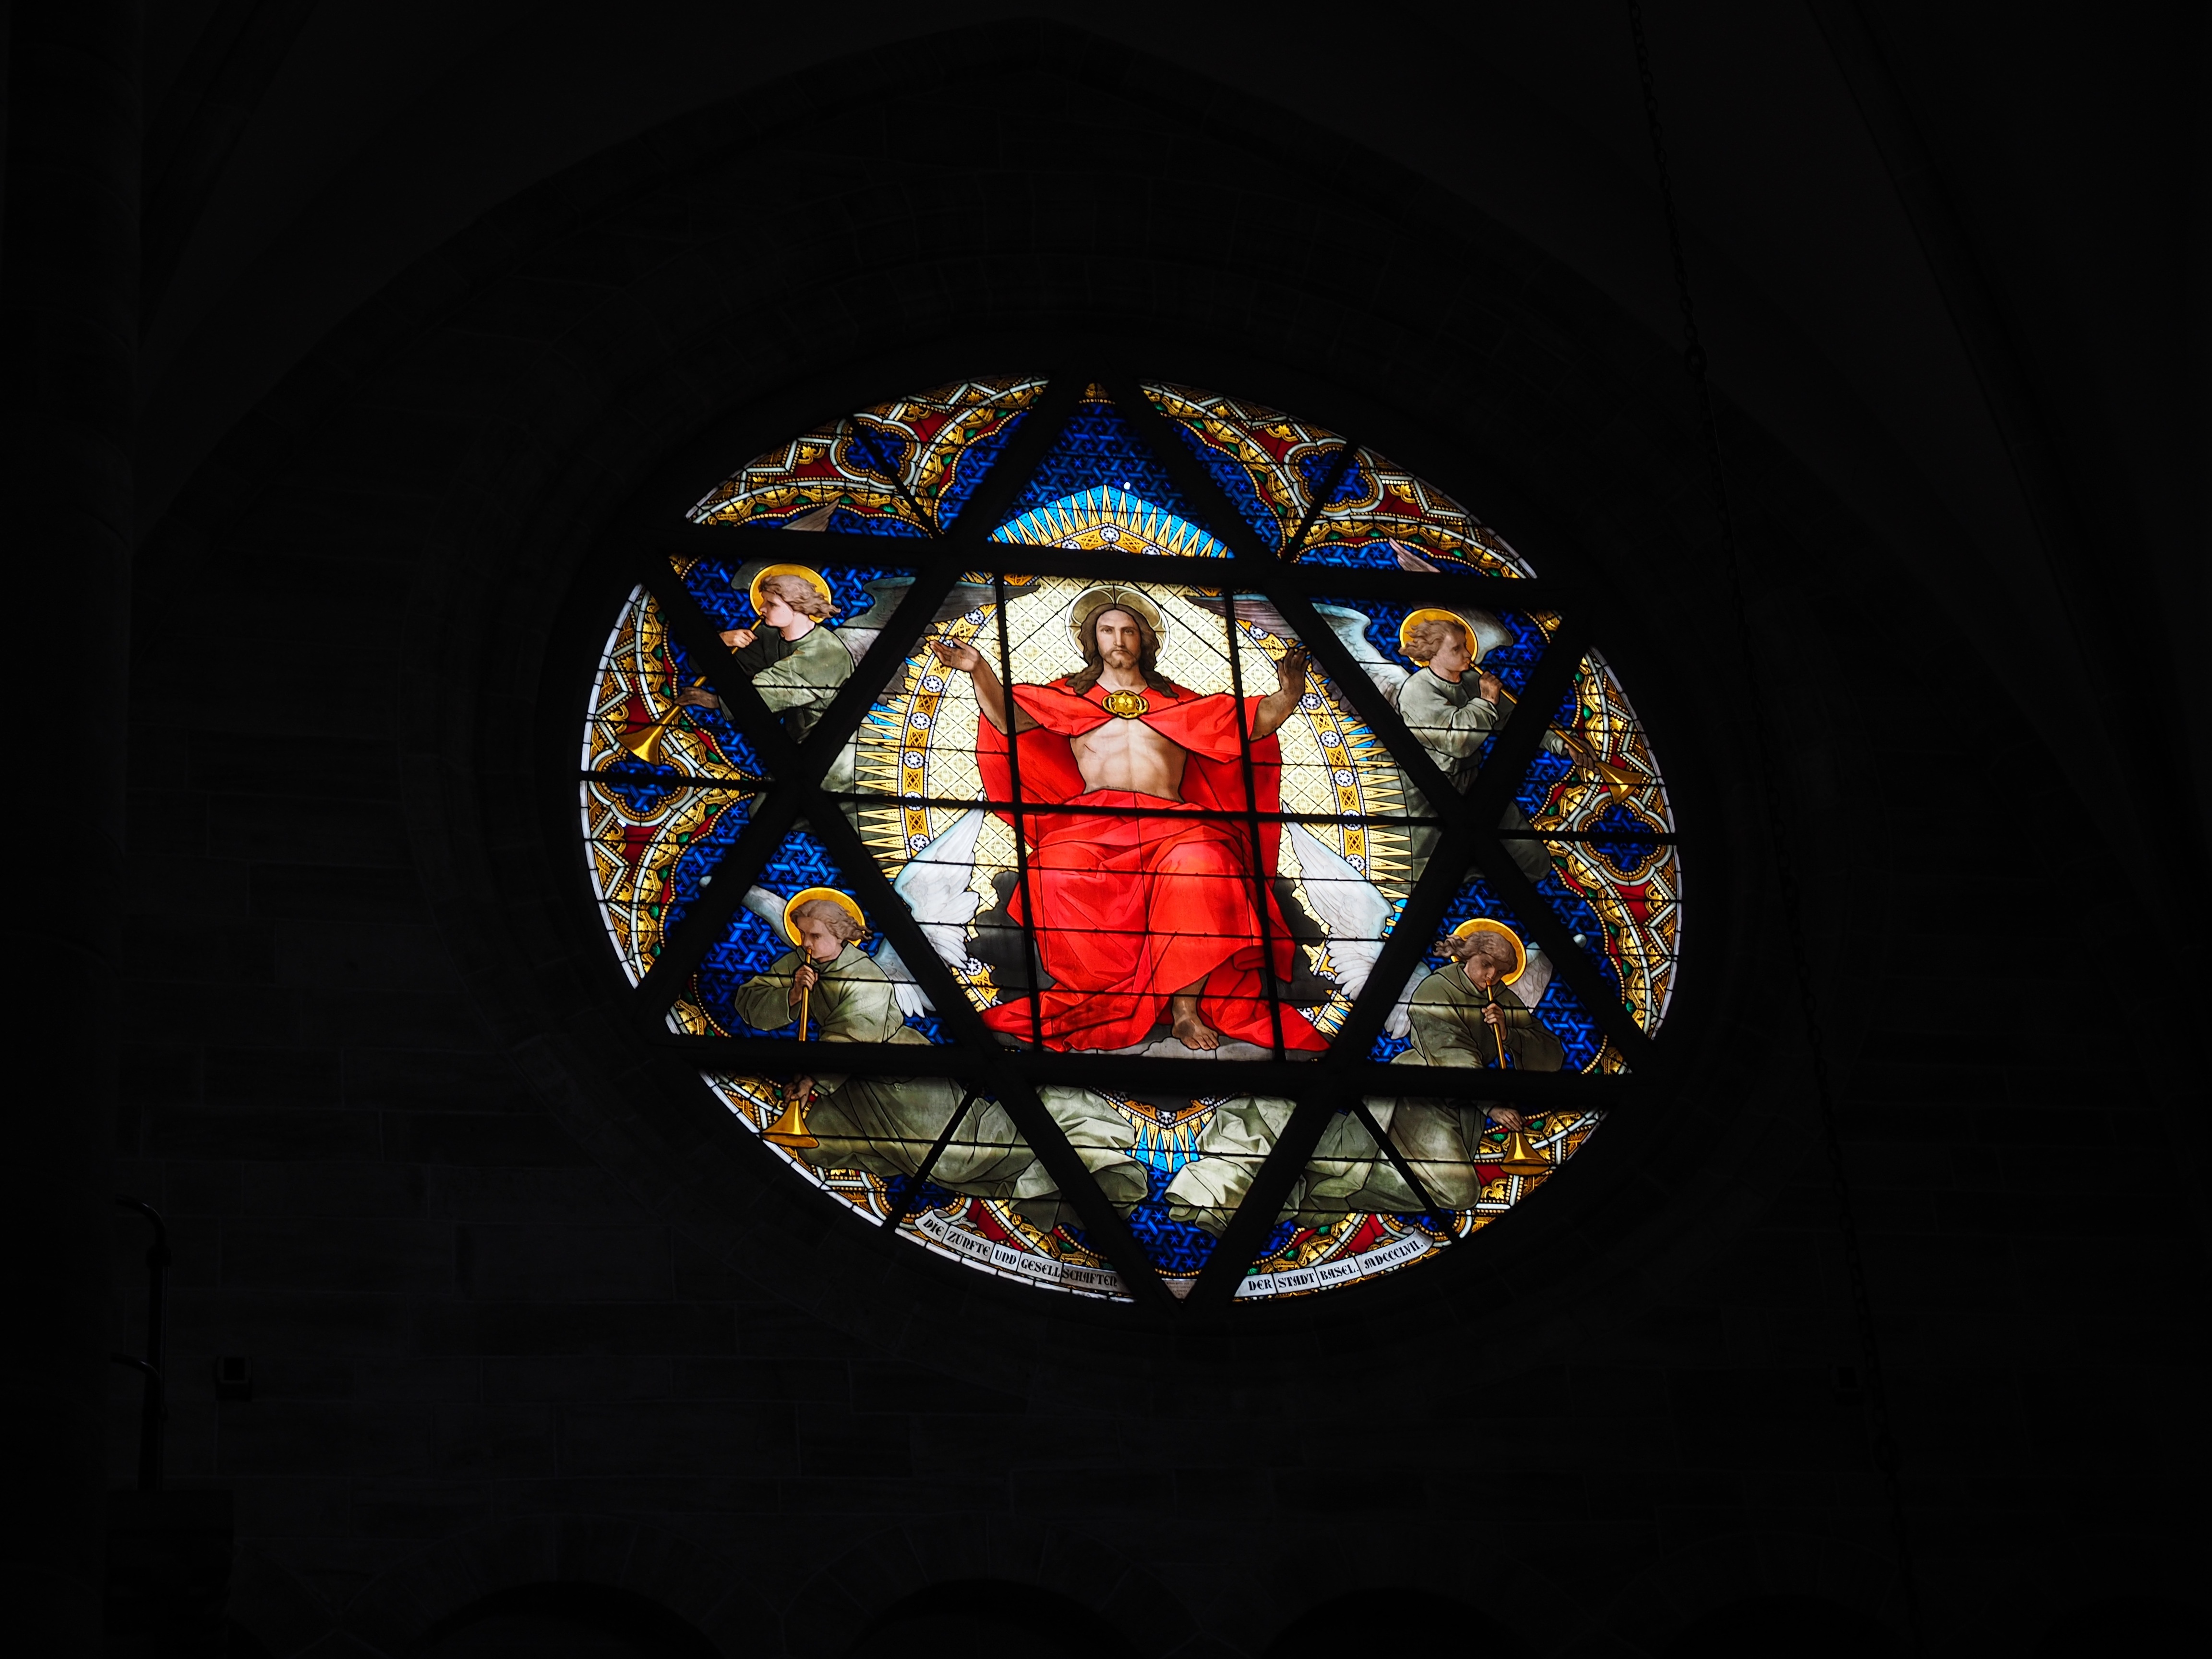
window, glass, color, church, colorful, lighting, material, stained glass, circle, christ, angel, art, symmetry, basel, stained glass windows, house of worship, church window, glass window, star of david, munster, window panes, basel cathedral, color glazing, christ window, world court, paul from uwayo, daniel edwards, max ainm ller